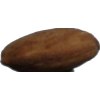
Label: almonds